Adrienne Bailon-Houghton

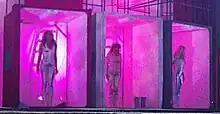
The Cheetah Girls performing during their Christmas tour in 2005

Amidst 3LW's public drama, Bailon and Williams signed on to star in the Disney Channel Original Movie, "The Cheetah Girls." They starred as two of four members of a female girl group named after the film, with Raven-Symoné and Sabrina Bryan portraying the final two members. The movie premiered in August 2003. Upon release, the film was the number one rated basic cable telecast and premiered to 6.5 million viewers, a record for Disney at the time. The film's soundtrack was certified double platinum by the RIAA. In 2003 and 2004, Bailon had a supporting role on the second season of Disney Channel's "That's So Raven" in which she played Alana, a personal enemy of the show's title character. In 2005, she appeared as Dominique in "Coach Carter", her first theatrically released film.